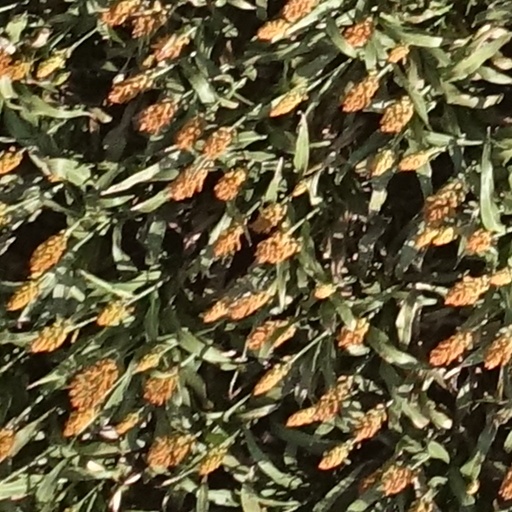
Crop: sorghum